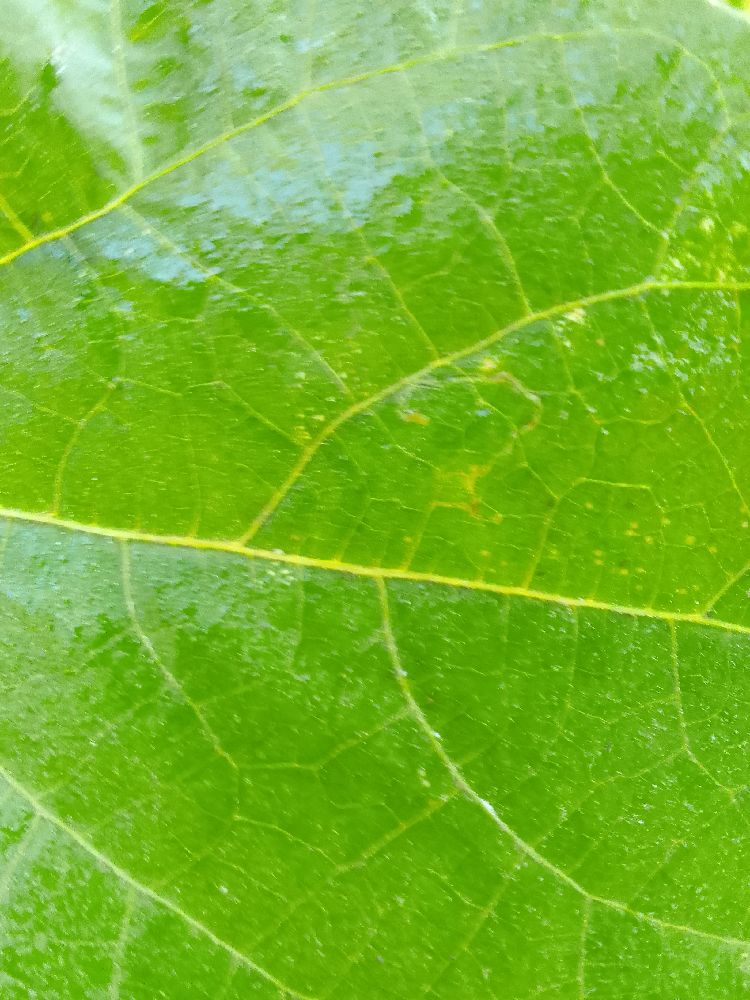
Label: healthy